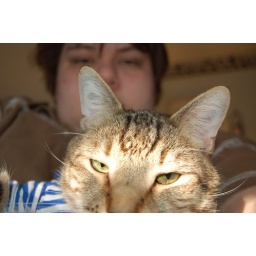
Cosmo does not like being in a striped shirt